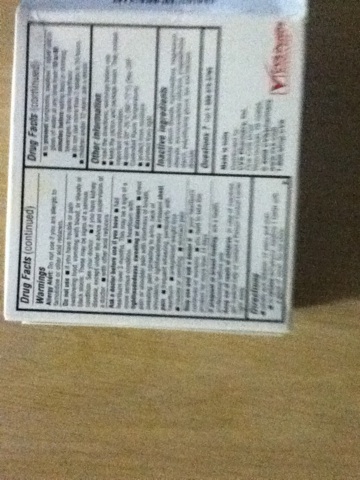Question: Please read the contents of this box.
Answer: unanswerable